List of roller coaster elements

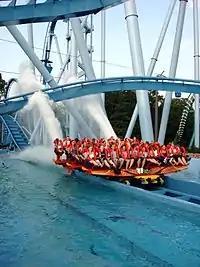
The splash down on Griffon

A zero-g roll or zero-gravity roll is a roller coaster inversion where the track twists 360 degrees as it rises and falls in elevation, usually at the crest of a hill. The element gets its name from the weightless effect of zero g-force that a rider experiences during the inversion.